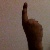
The image shows a hand gesture representing the number 1 in Indian Sign Language.